History of the People's Republic of China

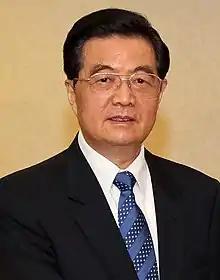
Hu Jintao

Economic growth achieved a sustained high rate by the mid-1990s. Jiang Zemin's macroeconomic reforms furthered Deng's vision for "Socialism with Chinese characteristics". Jiang laid heavy emphasis on scientific and technological advancement in areas such as space exploration. At the same time, Jiang's period saw a continued rise in social corruption in all areas of life. Unemployment skyrocketed as unprofitable State-owned enterprise (SOE) were closed to make way for more competitive ventures internally and abroad. The ill-equipped social welfare system was put on a serious test. In 2000, Jiang proposed his ideology of "Three Represents", which was ratified by the Chinese Communist Party at the Sixteenth Party Congress in 2002.